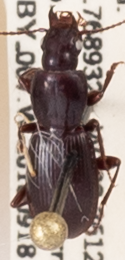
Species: Pterostichus pumilus
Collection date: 2018-09-18
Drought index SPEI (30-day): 0.42
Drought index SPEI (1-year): -0.436
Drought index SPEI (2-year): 0.71